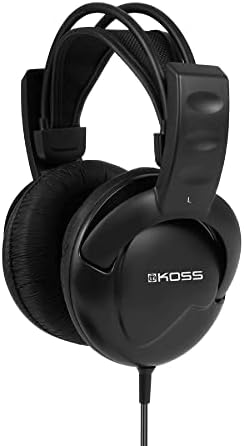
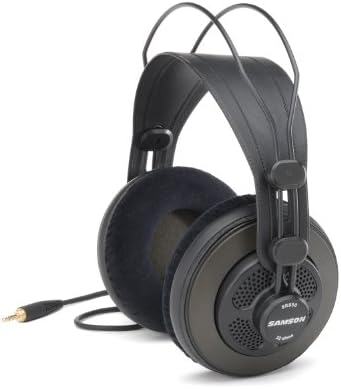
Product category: headphones
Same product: no